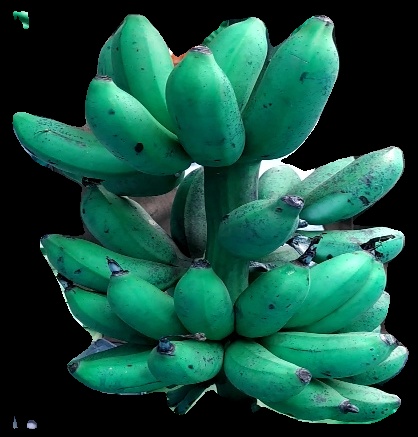
Variety: rasbale
Grade: grade3